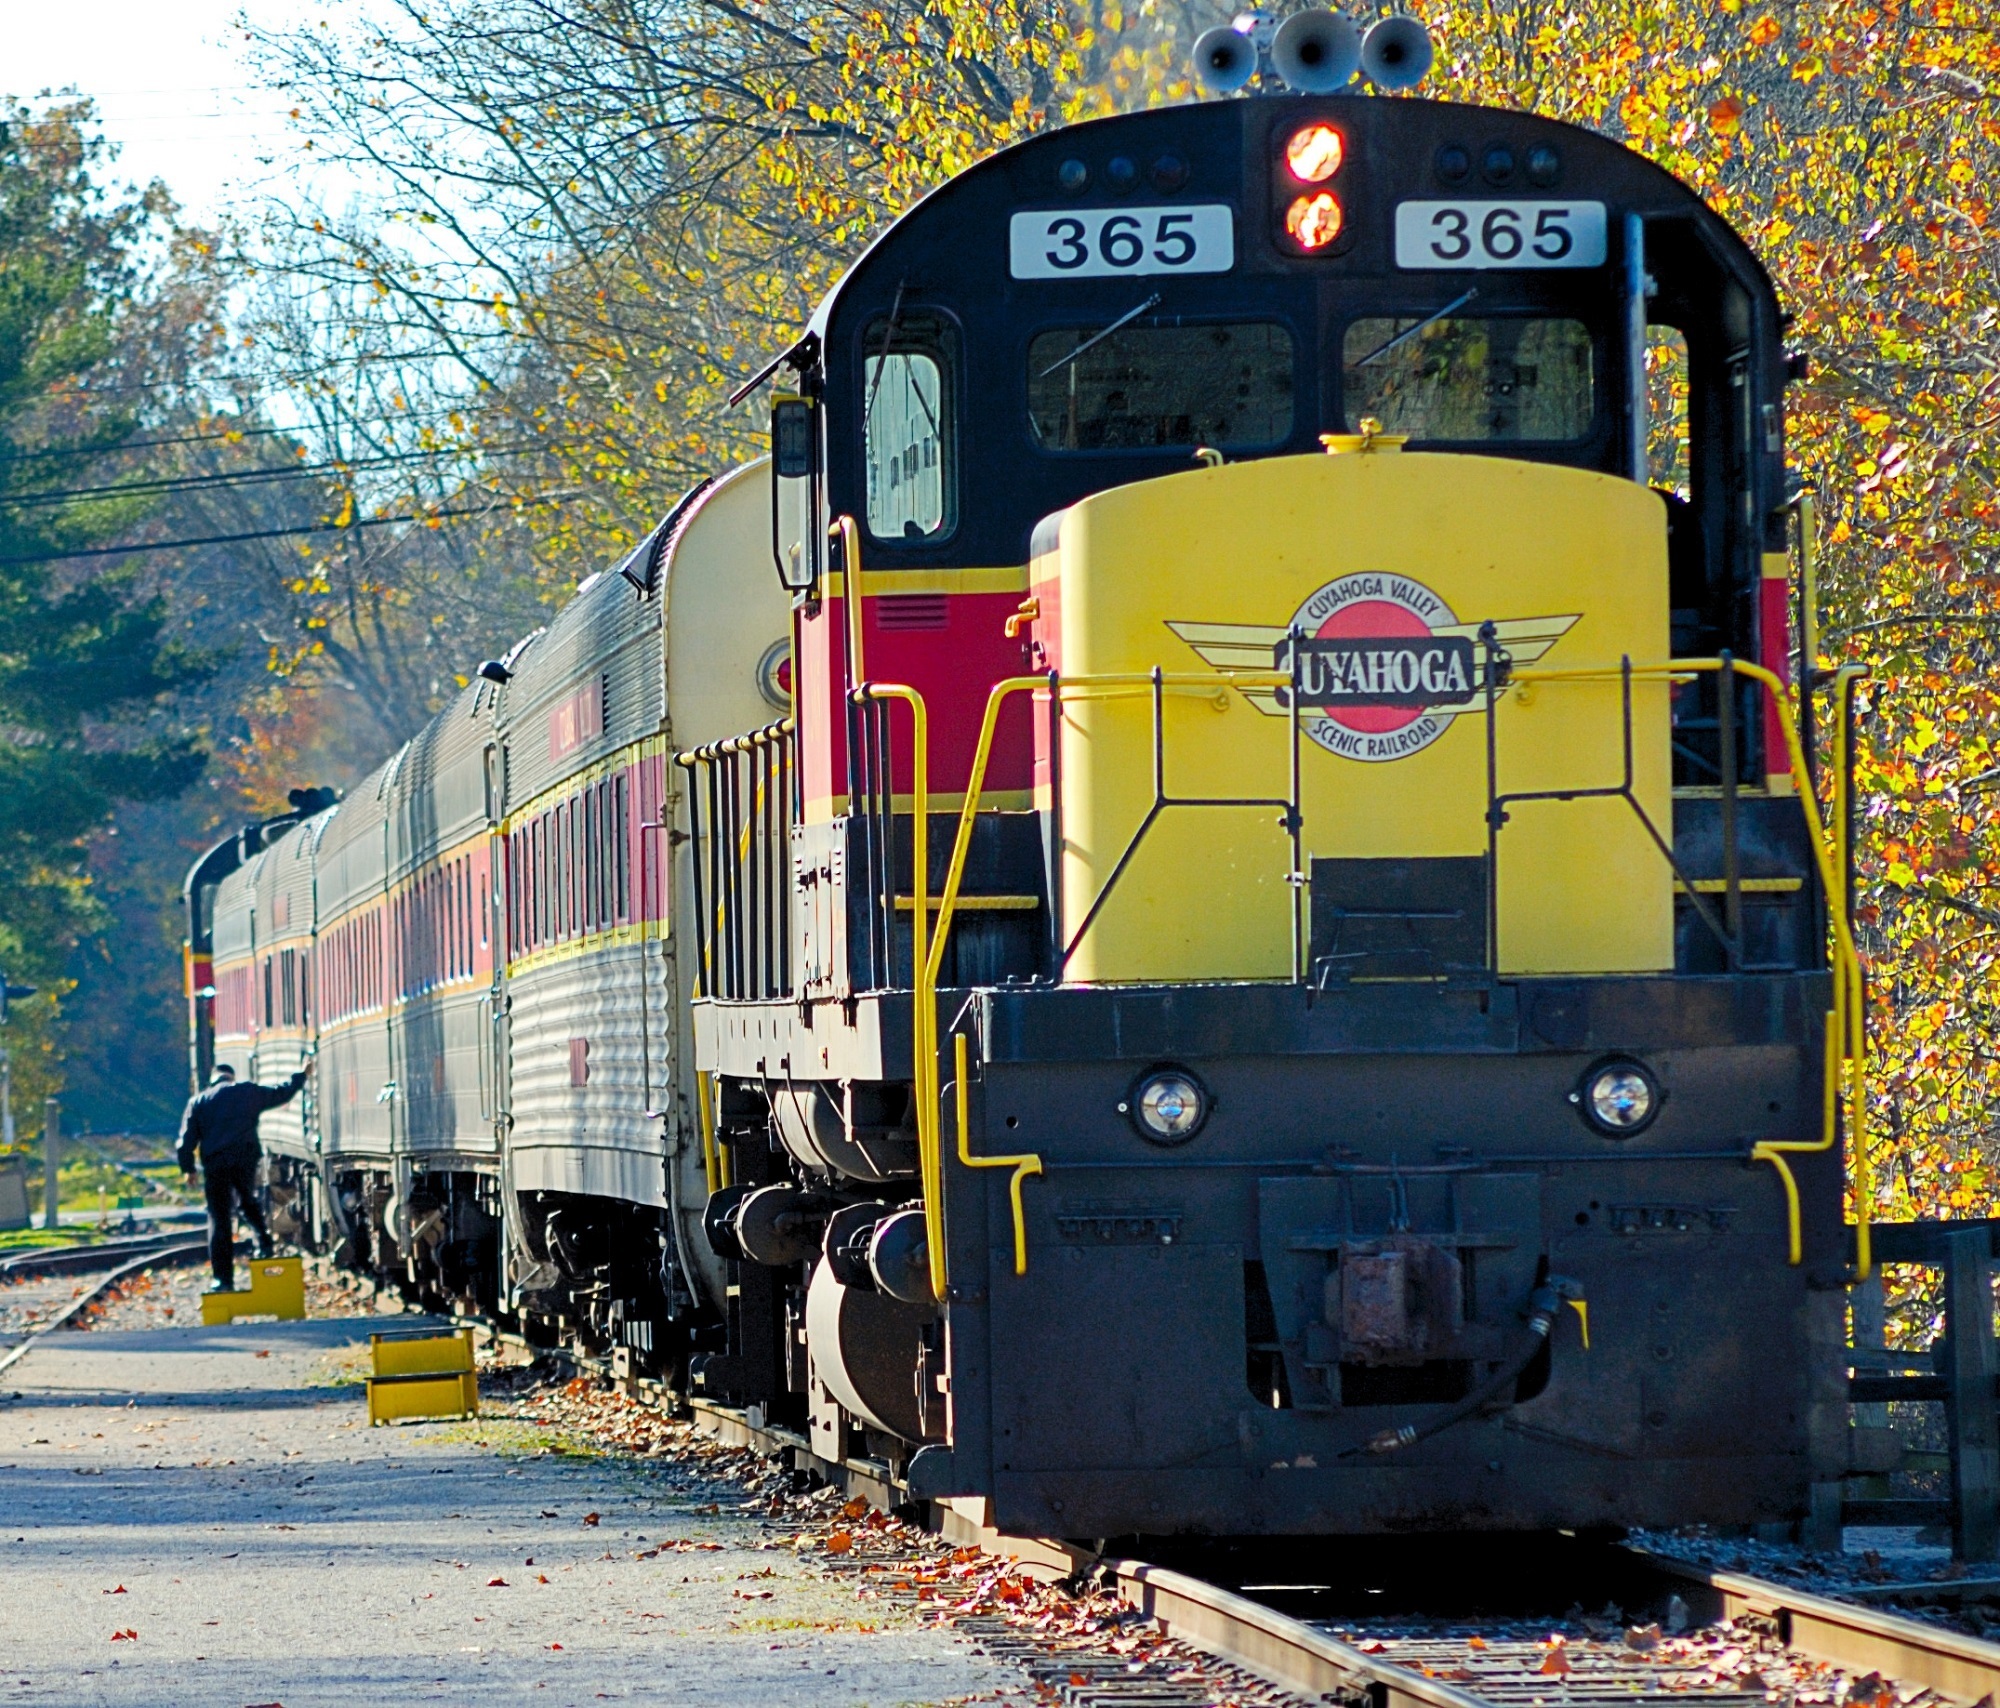
track, railway, railroad, train, travel, transportation, transport, vehicle, station, train station, outdoors, locomotive, rail transport, land vehicle, rolling stock, metropolitan area, railroad car